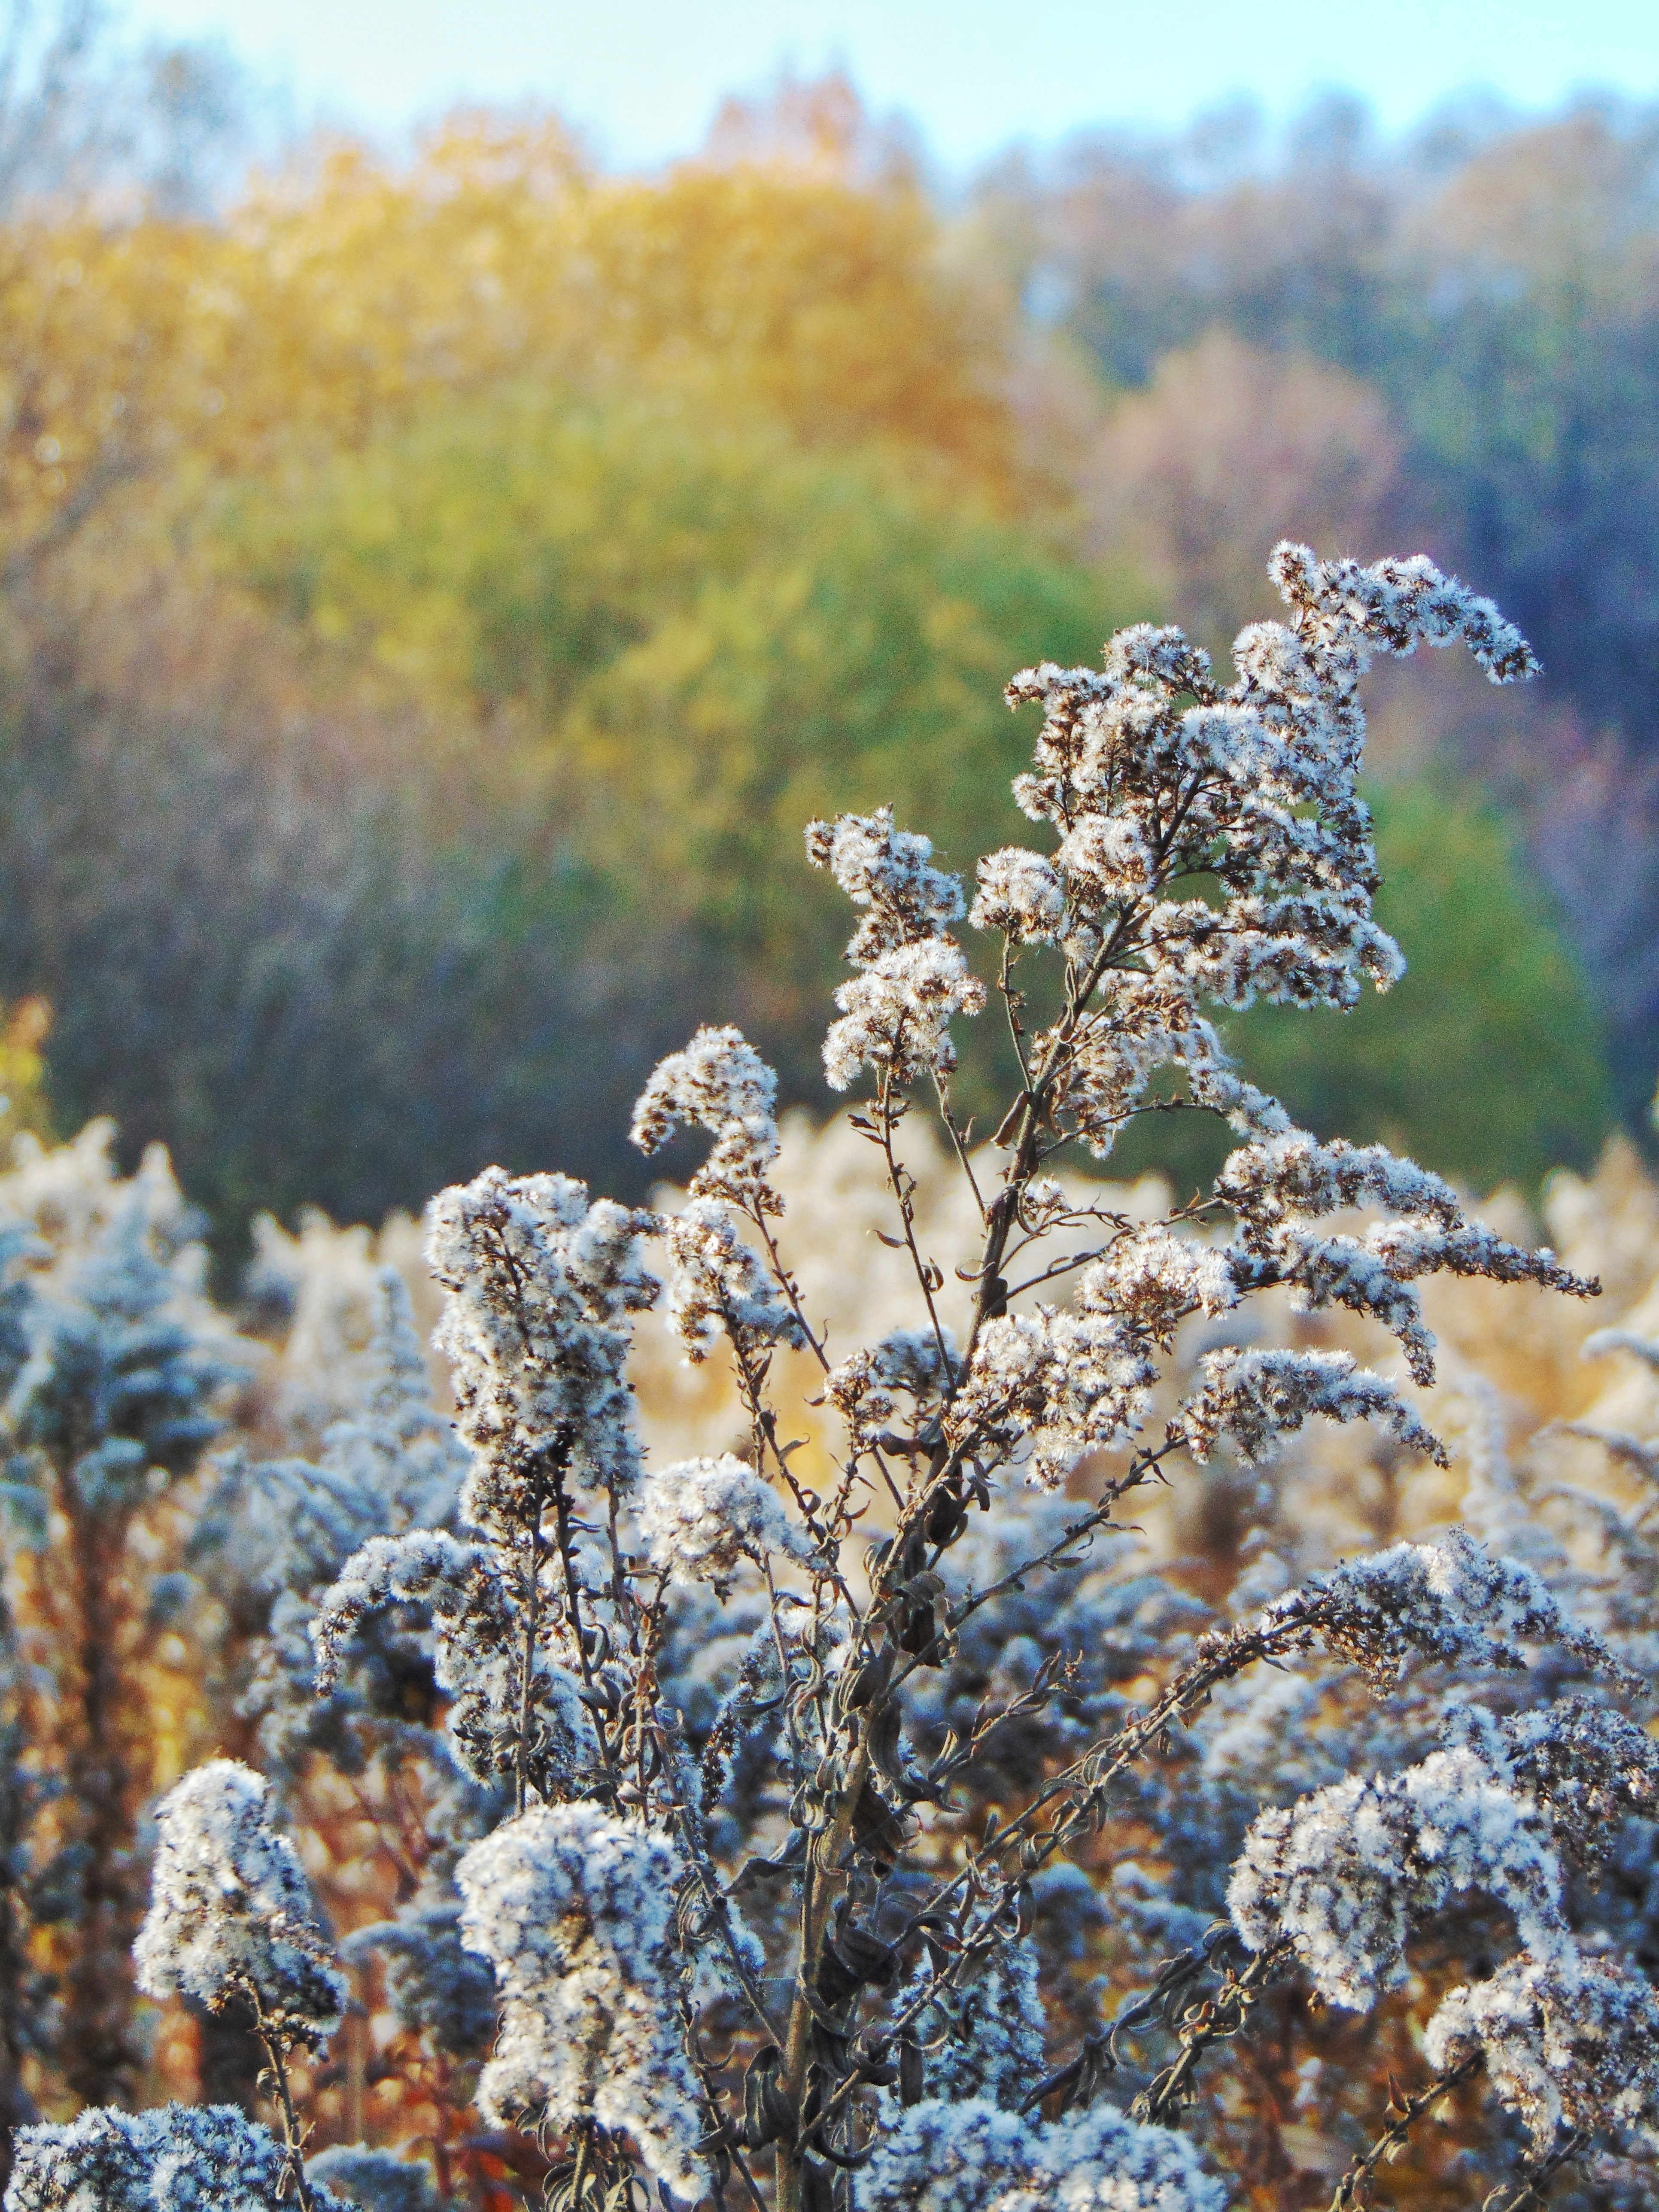
tree, nature, grass, rock, plant, leaf, flower, frost, autumn, botany, flora, season, wildflower, shrub, macro photography, flowering plant, land plant